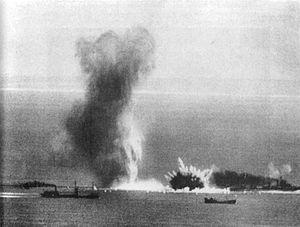
Le Kanalkampf est le terme allemand désignant les opérations aériennes de la Luftwaffe contre la Royal Air Force britannique au-dessus de la Manche en juillet-août 1940. Les opérations aériennes au-dessus de cette étendue d'eau initient la bataille d'Angleterre pendant la Seconde Guerre mondiale.